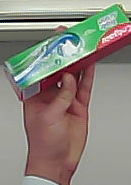
Product: colgate_toothpaste